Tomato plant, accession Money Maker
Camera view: vertical (180 deg); turntable rotation: 300 degrees
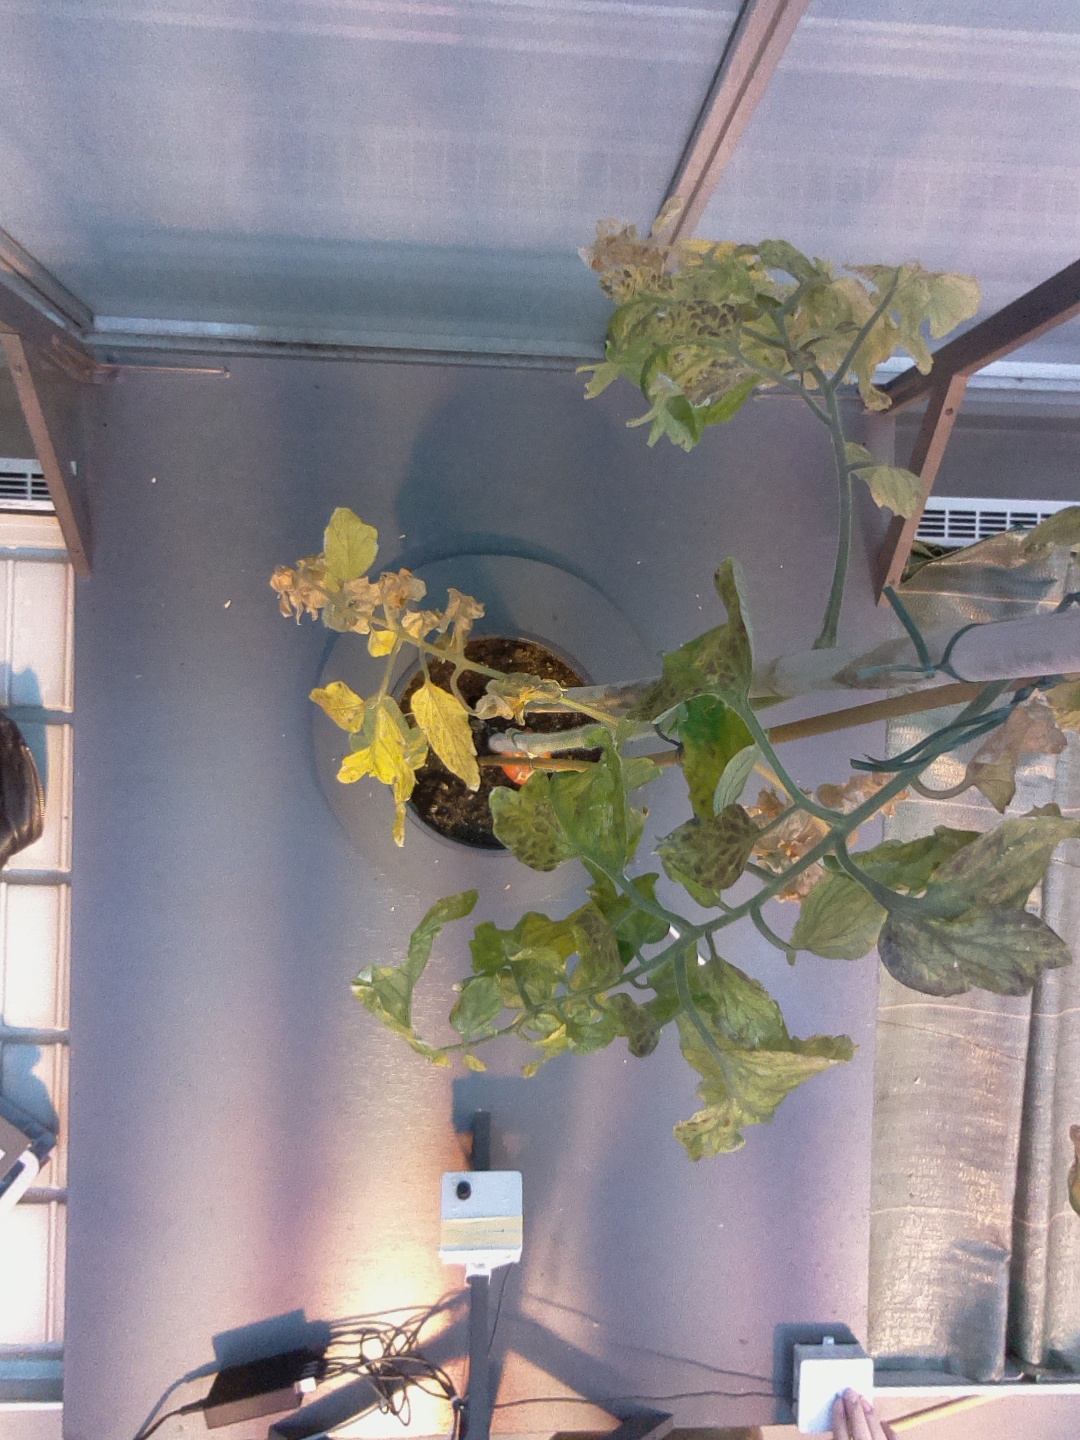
BBCH growth stage 82: 20%-30% of fruits show typical fully ripe color